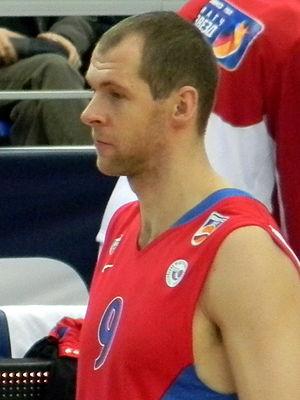
Ramūnas Šiškauskas, né le 10 septembre 1978 à Kaišiadorys, est un joueur lituanien basket-ball. Il évolue aux postes d'arrière et d'ailier.